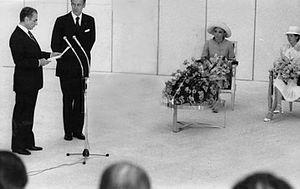
Mohammad Reza Chah Pahlavi ou Muhammad Rizā Shāh Pahlevi dit Aryamehr, né le 26 octobre 1919 à Téhéran et mort le 27 juillet 1980 au Caire, était le second et dernier monarque de la dynastie Pahlavi de la monarchie iranienne. Dernier chah d'Iran, il régne du 16 septembre 1941 au 11 février 1979. Contraint à l'exil le 16 janvier 1979, Mohammad Reza Pahlavi est remplacé par un conseil royal et renversé par la Révolution iranienne, mais n'abdique jamais officiellement. Il succéde à son père, Reza Chah, lorsque ce dernier, jugé trop proche de l'Allemagne nazie, est contraint d'abdiquer en septembre 1941 lors de l'invasion anglo-soviétique de l'Iran. Au lendemain de la Seconde Guerre mondiale, le jeune chah est confronté aux tentatives sécessionnistes dans les provinces du nord-est lors de la crise irano-soviétique et aux rébellions tribales dans le sud du pays. Mohammad Reza Pahlavi se rapproche par la suite des États-Unis et entretient des liens très étroits avec la Maison-Blanche, en particulier avec les présidents Dwight Eisenhower et Richard Nixon.